River Nar

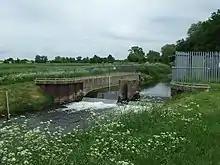
The gauging station near Marham Fen, downstream from Narborough

There is a gauging station at Marham, which records river data by measuring the flow over a flume. The catchment area of the river above this point is and the area receives an average of of rain each year. This results in an average daily flow of 22 million gallons (100 Megalitres (Ml)), although flows reached nearly twice this value in February 1977. The geology of the upper river consists of chalk covered by a layer of boulder clay, making it one of only a few remaining fenland chalk streams. At its source, the river is formed by surface runoff from the clay soils, but this is soon supplemented by springs in the chalk aquifer to the east of Litcham, which create a rapidly flowing chalk river. Rainfall is purified as it passes through the chalk, and the spring water, which is crystal clear, alkaline, and always cool, gives the river its chalk stream characteristic. For this reason, the whole of the river is a designated Site of Special Scientific Interest, one of only ten chalk streams which have been designated in this way in the United Kingdom.